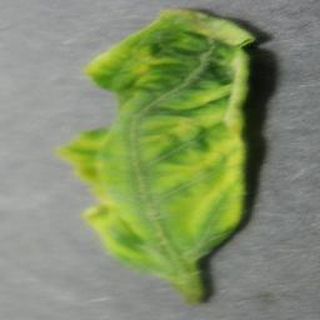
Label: tomato_yellow_leaf_curl_virus